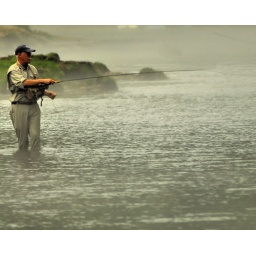
Fly fishing on the little red river in arknasas